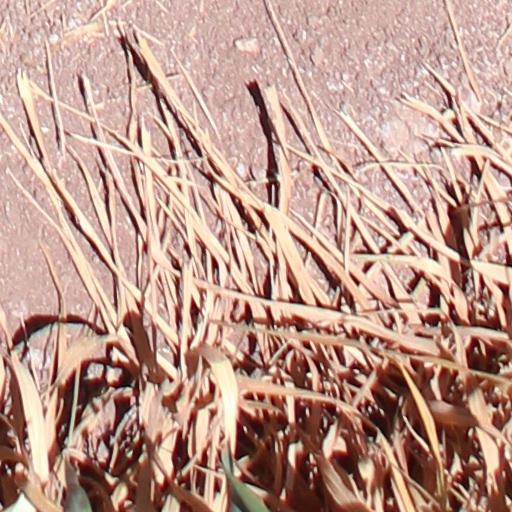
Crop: wheat